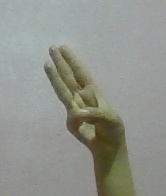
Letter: thaa